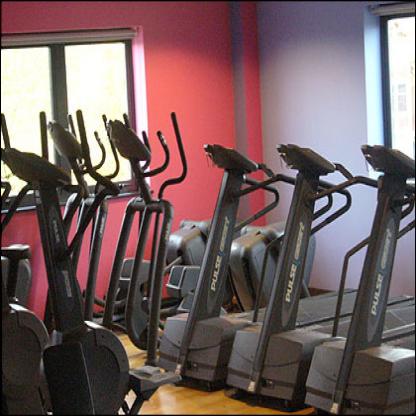
Scene: Indoor